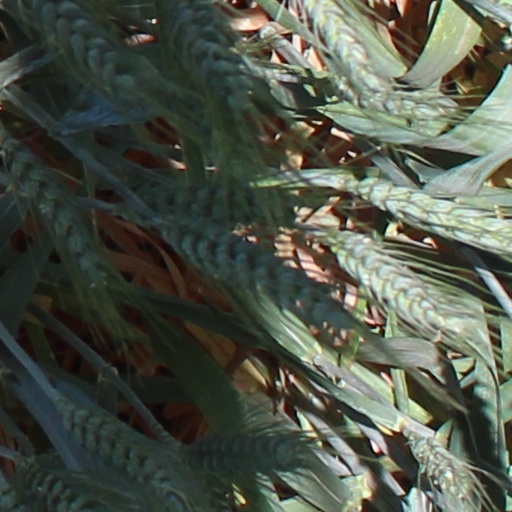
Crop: wheat